Paavo Ravila

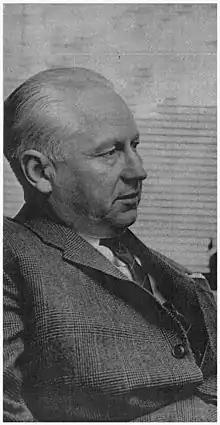
Paavo Ravila in 1960.

Paavo Ilmari Ravila (5 July 1902 – 16 April 1974) was a Finnish linguist and rector of the University of Helsinki.